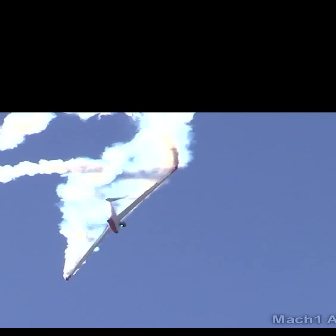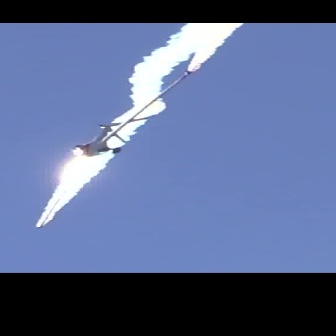
  Please identify the target specified by the bounding box [63,166,177,279] in the first image and locate it in the second image. Return the coordinates in [x_min,y_min,x_max,y_max] format.
Answer: [32,71,190,228]